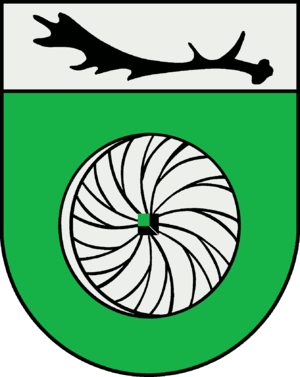
Fitzbek est une commune allemande du Schleswig-Holstein, située dans l'arrondissement de Steinburg, à sept kilomètres au nord-est de la ville de Kellinghusen. Fitzbek est l'une des 19 communes de l'Amt Kellinghusen dont le siège est à Kellinghusen.